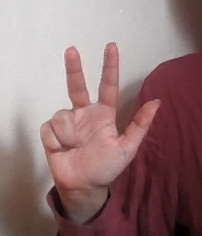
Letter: al